Avengers Mansion

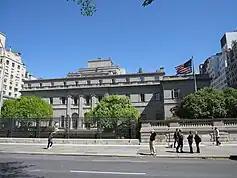
The Henry Clay Frick House on 5th Avenue was the inspiration for the Avengers Mansion

Avengers Mansion is a fictional building appearing in American comic books published by Marvel Comics. It has traditionally been the base of the Avengers. The enormous, city block-sized building is located at 890 Fifth Avenue, Manhattan, New York City.